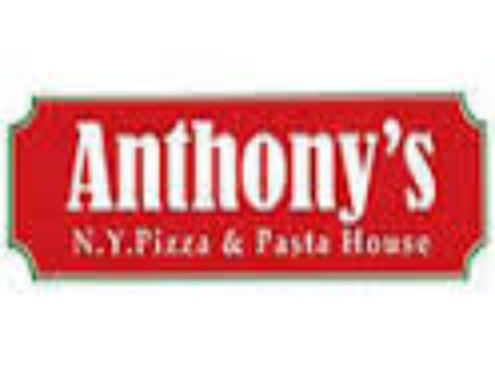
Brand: Anthony's Pizza
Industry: Food